Christian theology

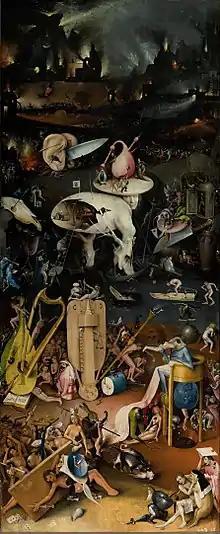
Hell as depicted in Hieronymus Bosch's triptych "The Garden of Earthly Delights" (c. 1504)

Hell in Christian beliefs, is a place or a state in which the souls of the unsaved will suffer the consequences of sin. The Christian doctrine of Hell derives from the teaching of the New Testament, where Hell is typically described using the Greek words "Gehenna" or "Tartarus". Unlike Hades, Sheol, or Purgatory it is eternal, and those damned to Hell are without hope. In the New Testament, it is described as the place or state of punishment after death or last judgment for those who have rejected Jesus. In many classical and popular depictions it is also the abode of Satan and of Demons. Such is not the case in the Book of Revelation, where Satan is thrown into Hell only at the end of Christ's millennium long reign on this Earth.